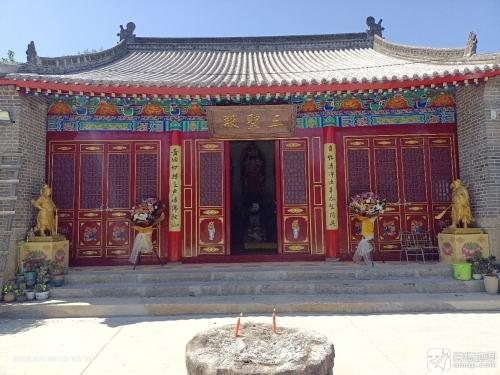
地标名称：呼陀寺
所在城市：西安市·长安区